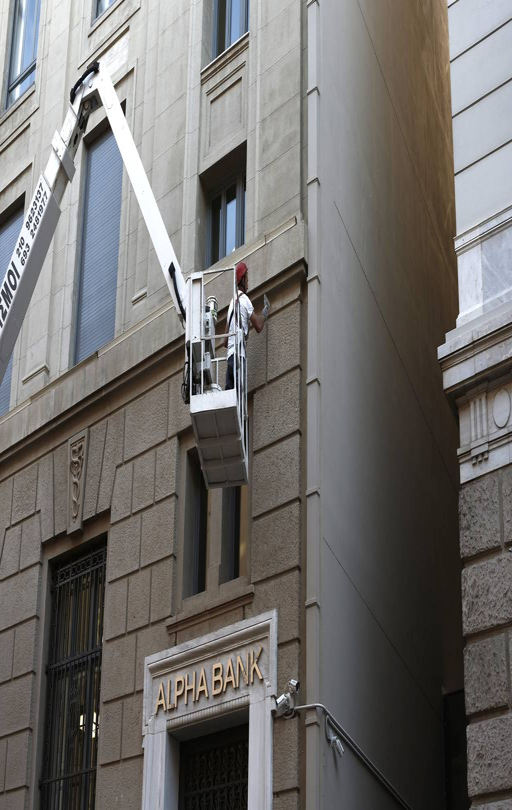
a construction worker repairs the facade of headquarters on tuesday .